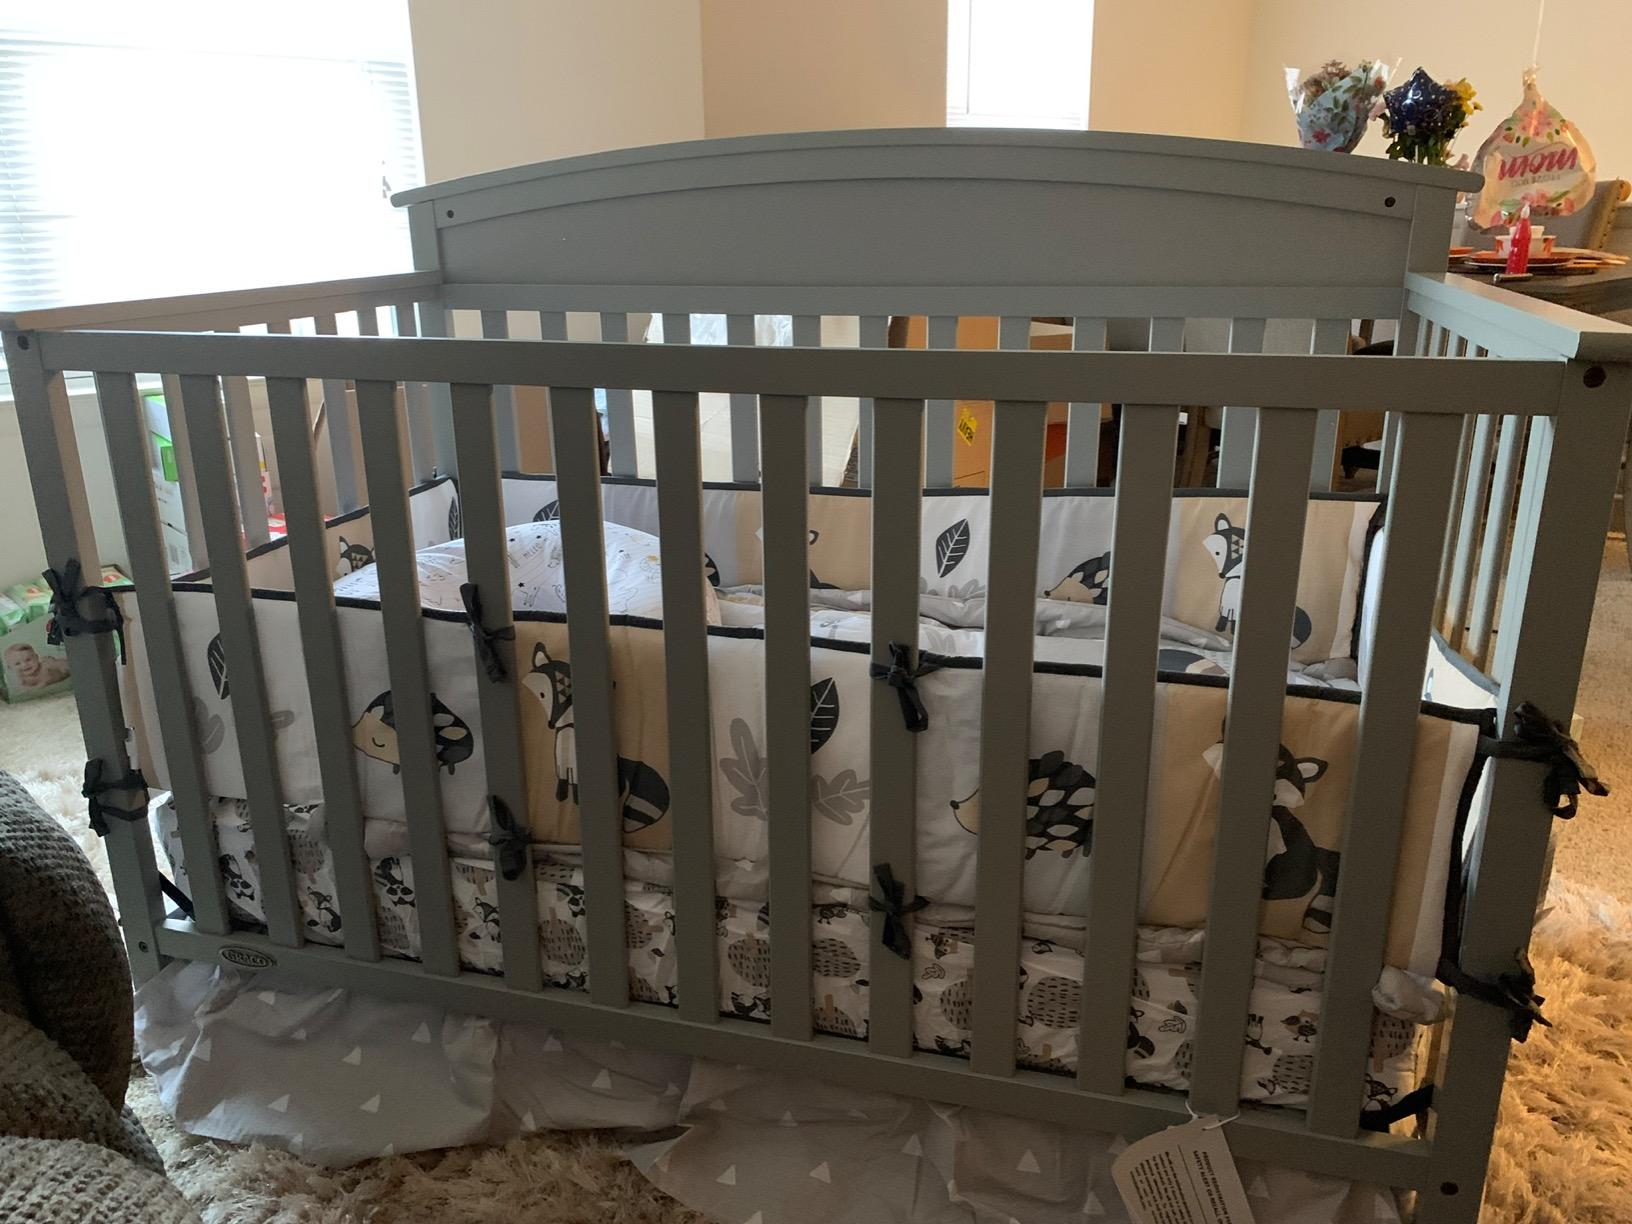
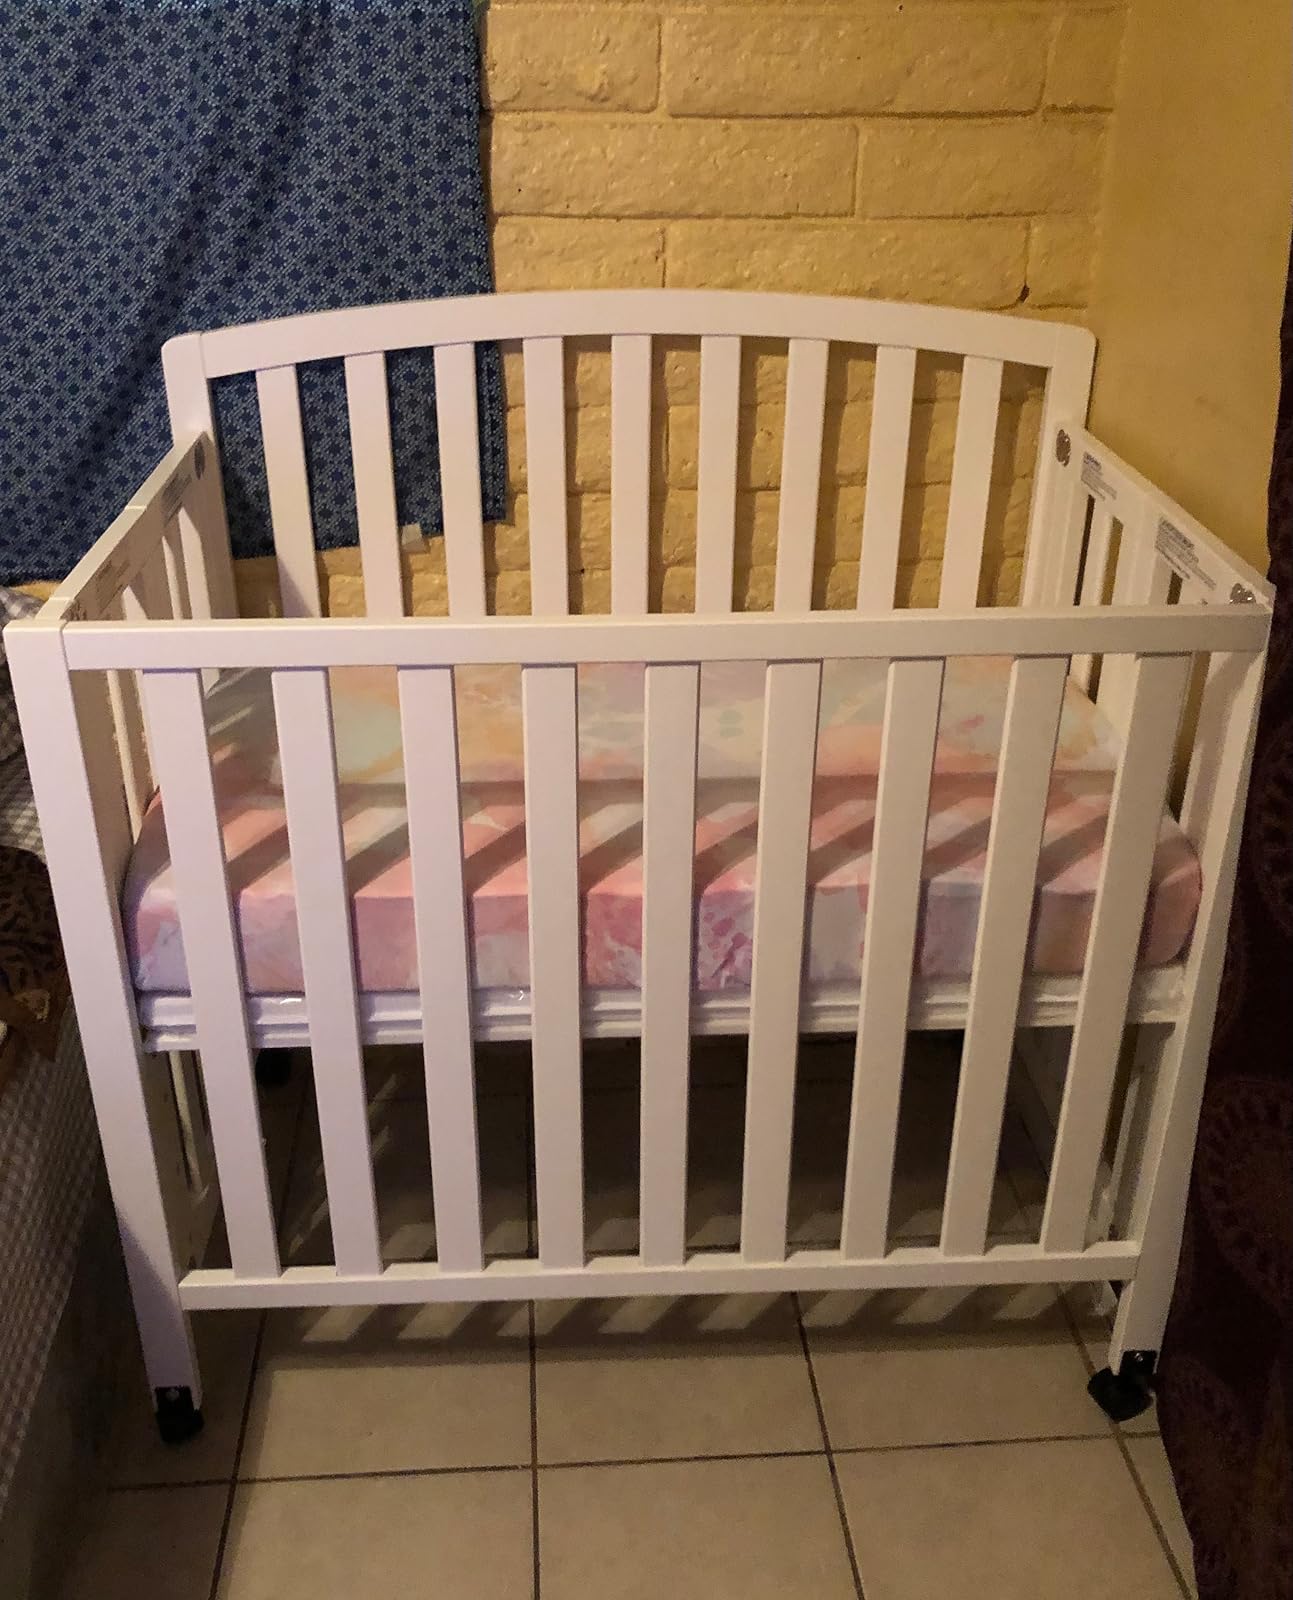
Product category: products_crib
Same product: no